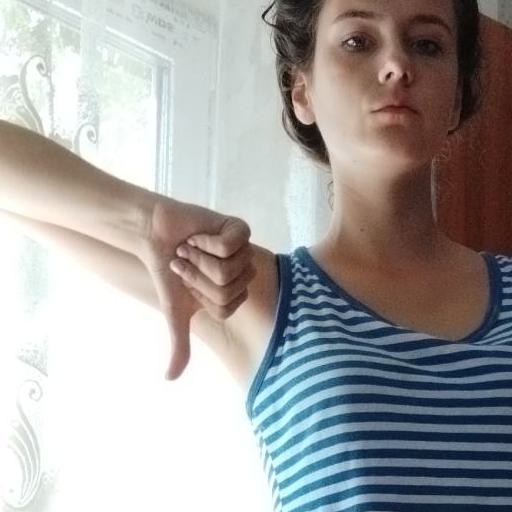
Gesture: dislike